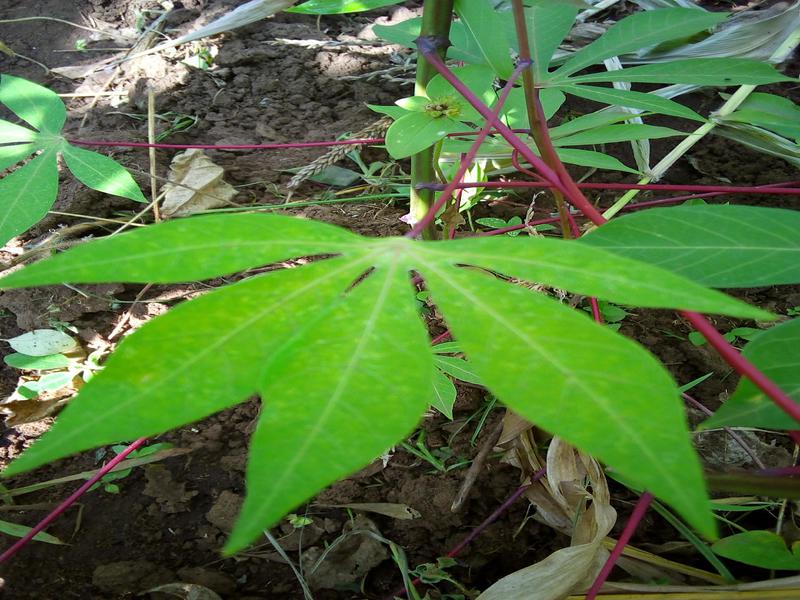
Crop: cassava
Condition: healthy